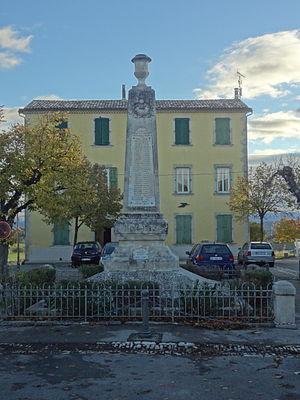
Saint-Michel-l'Observatoire est une commune française située dans le département des Alpes-de-Haute-Provence en région Provence-Alpes-Côte d'Azur.